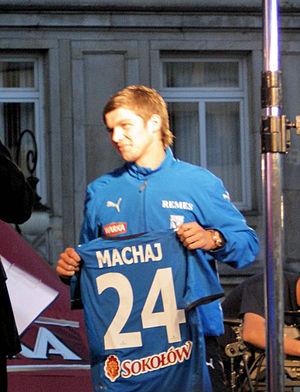
Mateusz Machaj, né le 28 juin 1989 à Głogow, est un footballeur polonais. Il est milieu de terrain au Jagiellonia Białystok.